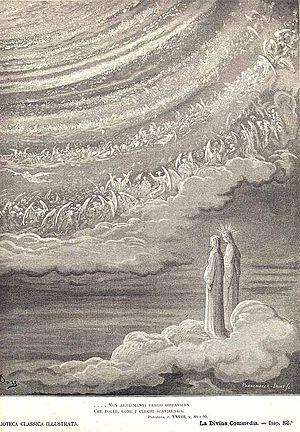
Les États multiples de l'être est un livre de René Guénon paru en 1932. Dans cet ouvrage l'auteur explique comment peut être conçu l'« être total ». Être total pour lequel l'« état humain » n'est qu'un état parmi une infinité d'autres qu'il aura à connaître avant de parvenir à la « liberté totale ». La « théorie des états multiples de l'être » est une donnée fondamentale de l'exposé de René Guénon, la plupart de ses autres ouvrages y font référence.